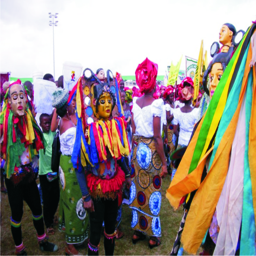
annang people are person : the story as it is ... !